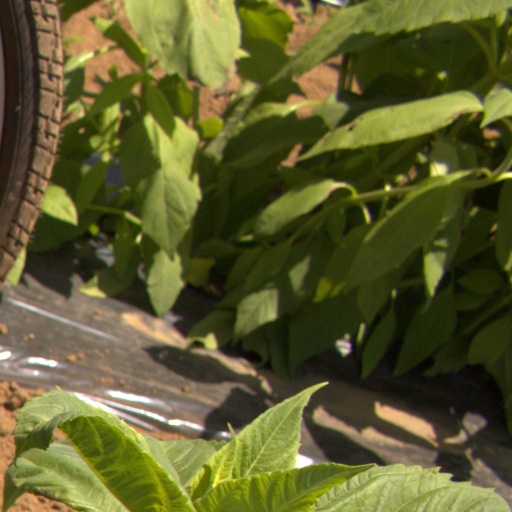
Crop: Jerusalem artichoke